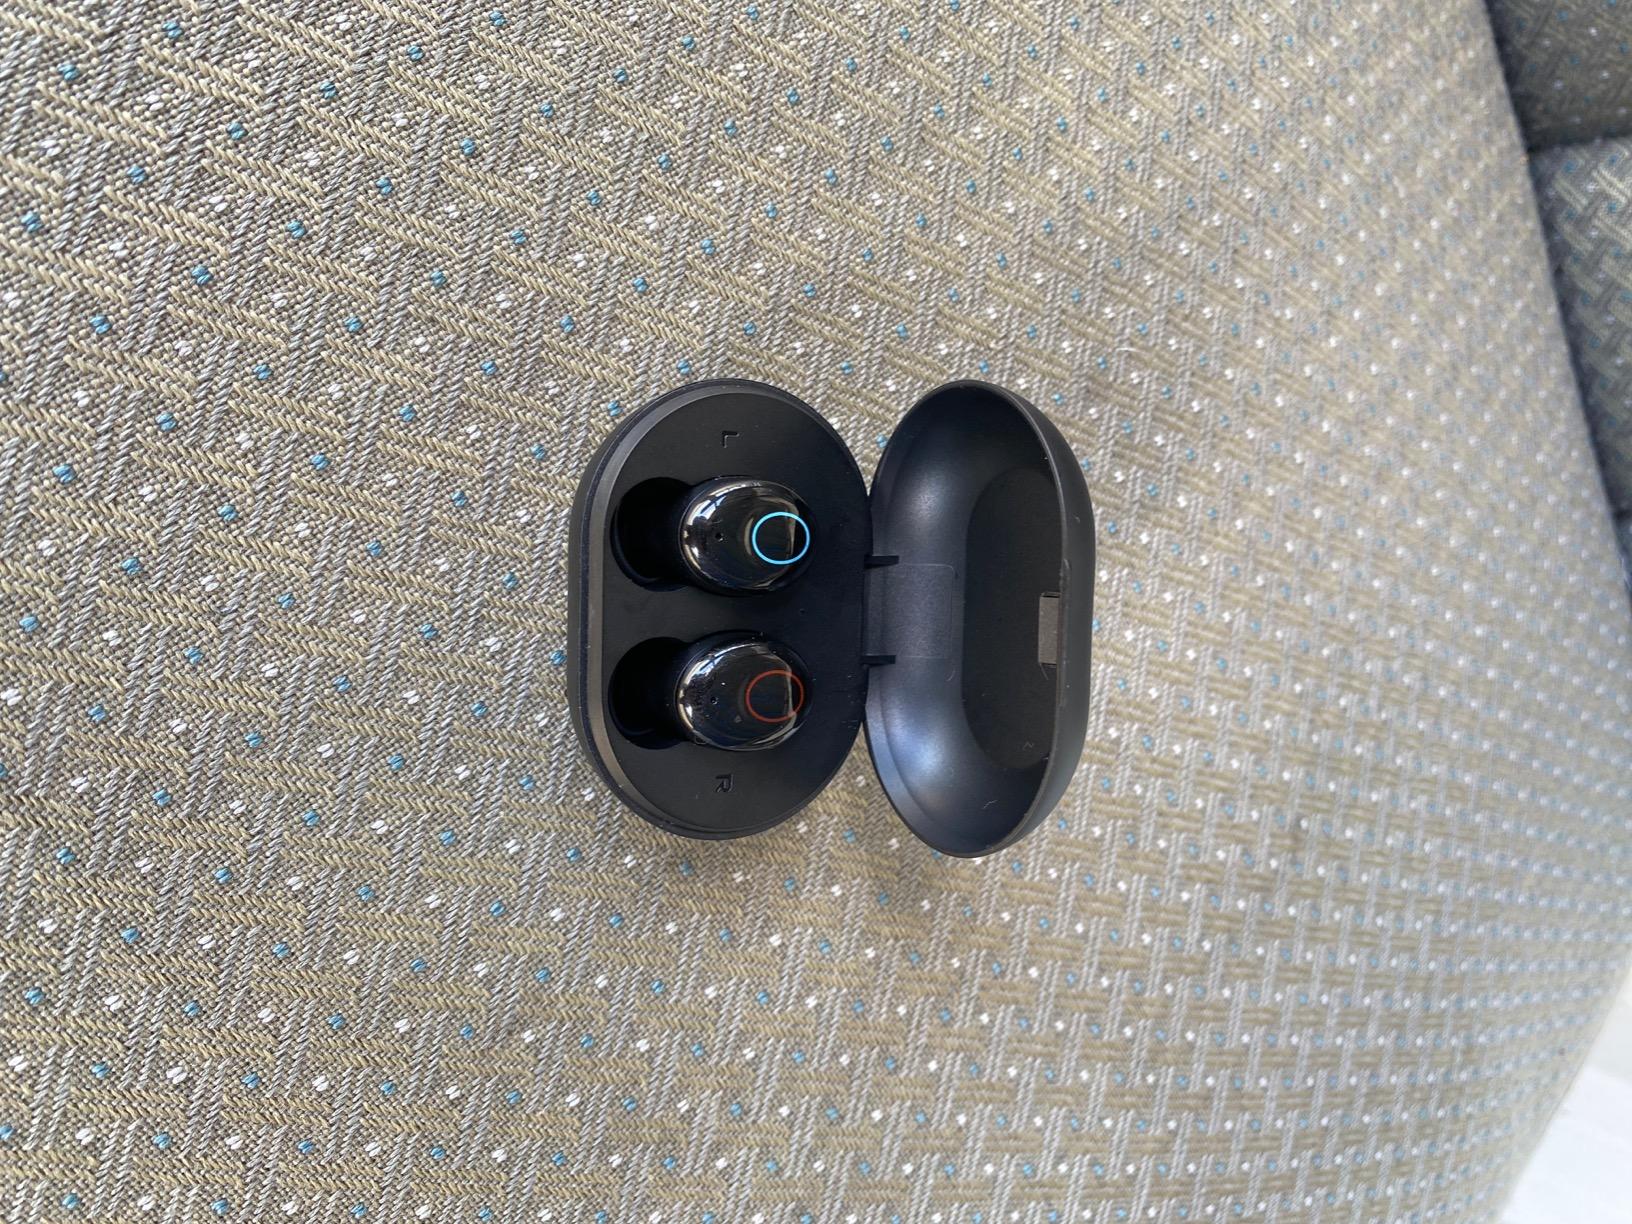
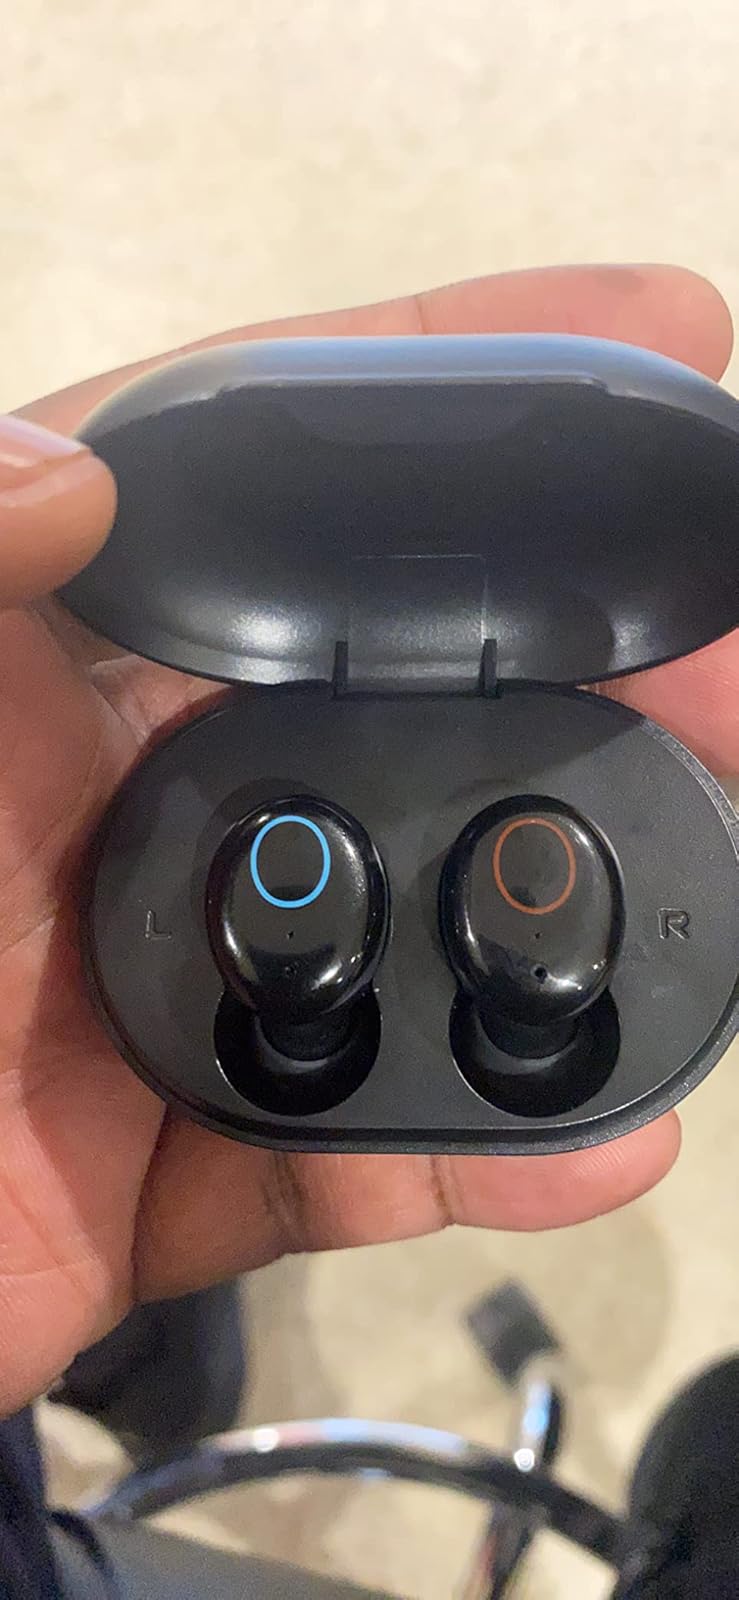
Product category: earbuds
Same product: yes